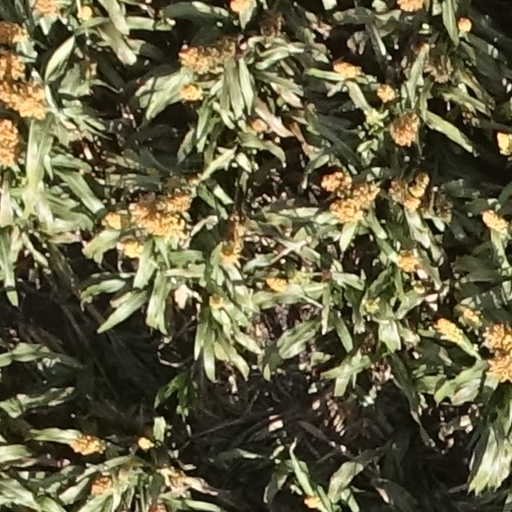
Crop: sorghum